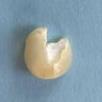
Maize quality: Bad